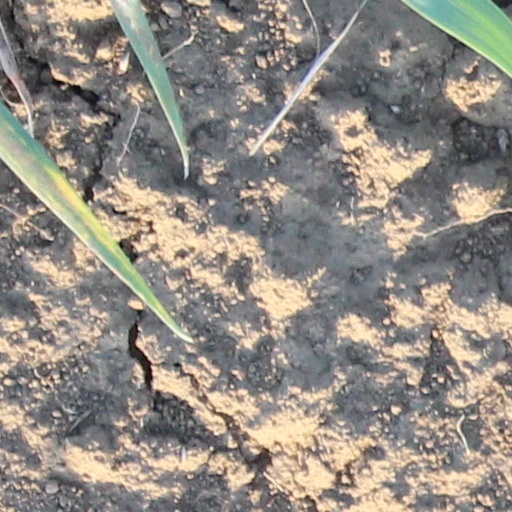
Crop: wheat